East Durham College

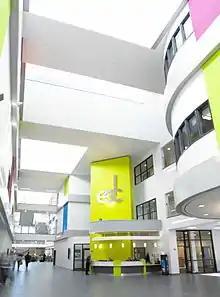
An inside view of the East Durham College Peterlee Campus.

East Durham College, formerly known as East Durham & Houghall Community College, is a community college with campuses in Peterlee and Houghall, south-east of Durham.